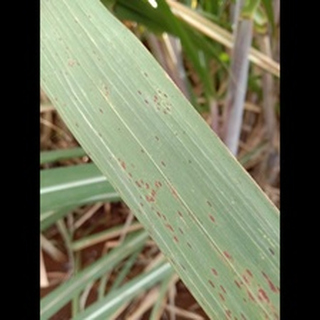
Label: sugarcane_rust